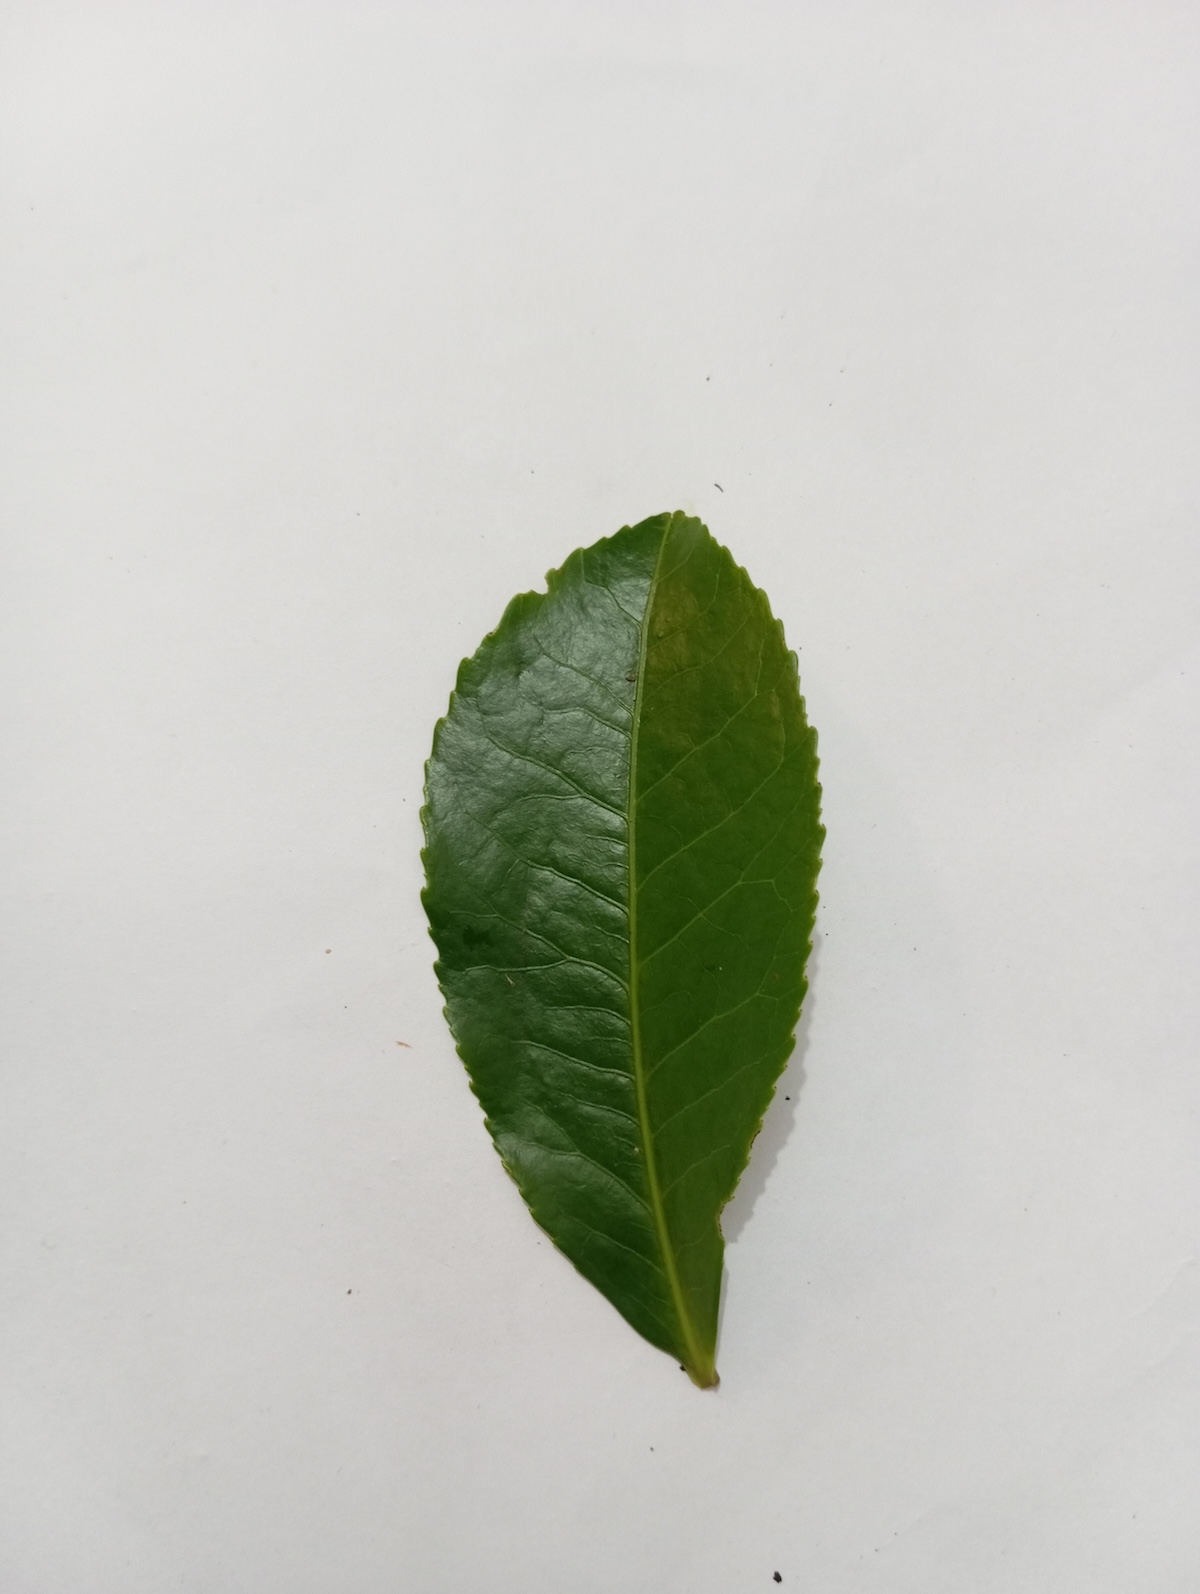
Label: Healthy leaf